Columbia, Missouri

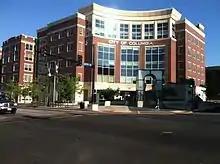
Photograph of Columbia’s City Hall

Columbia's current government was established by a home rule charter adopted by voters on November 11, 1974, which established a council-manager government that invested power in the city council. The city council has seven members: six elected by each of Columbia's six single-member districts or wards and an at-large member, the mayor, who is elected by all city voters. The mayor receives a $9,000 annual stipend, and the six other members receive a $6,000 annual stipend. They are elected to staggered three-year terms. As well as serving as a voting member of the city council, the mayor is recognized as the head of city government for ceremonial purposes. Chief executive authority is invested in a hired city manager, who oversees the government's day-to-day operations.